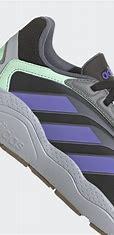
Brand: Adidas
Model: Crazychaos